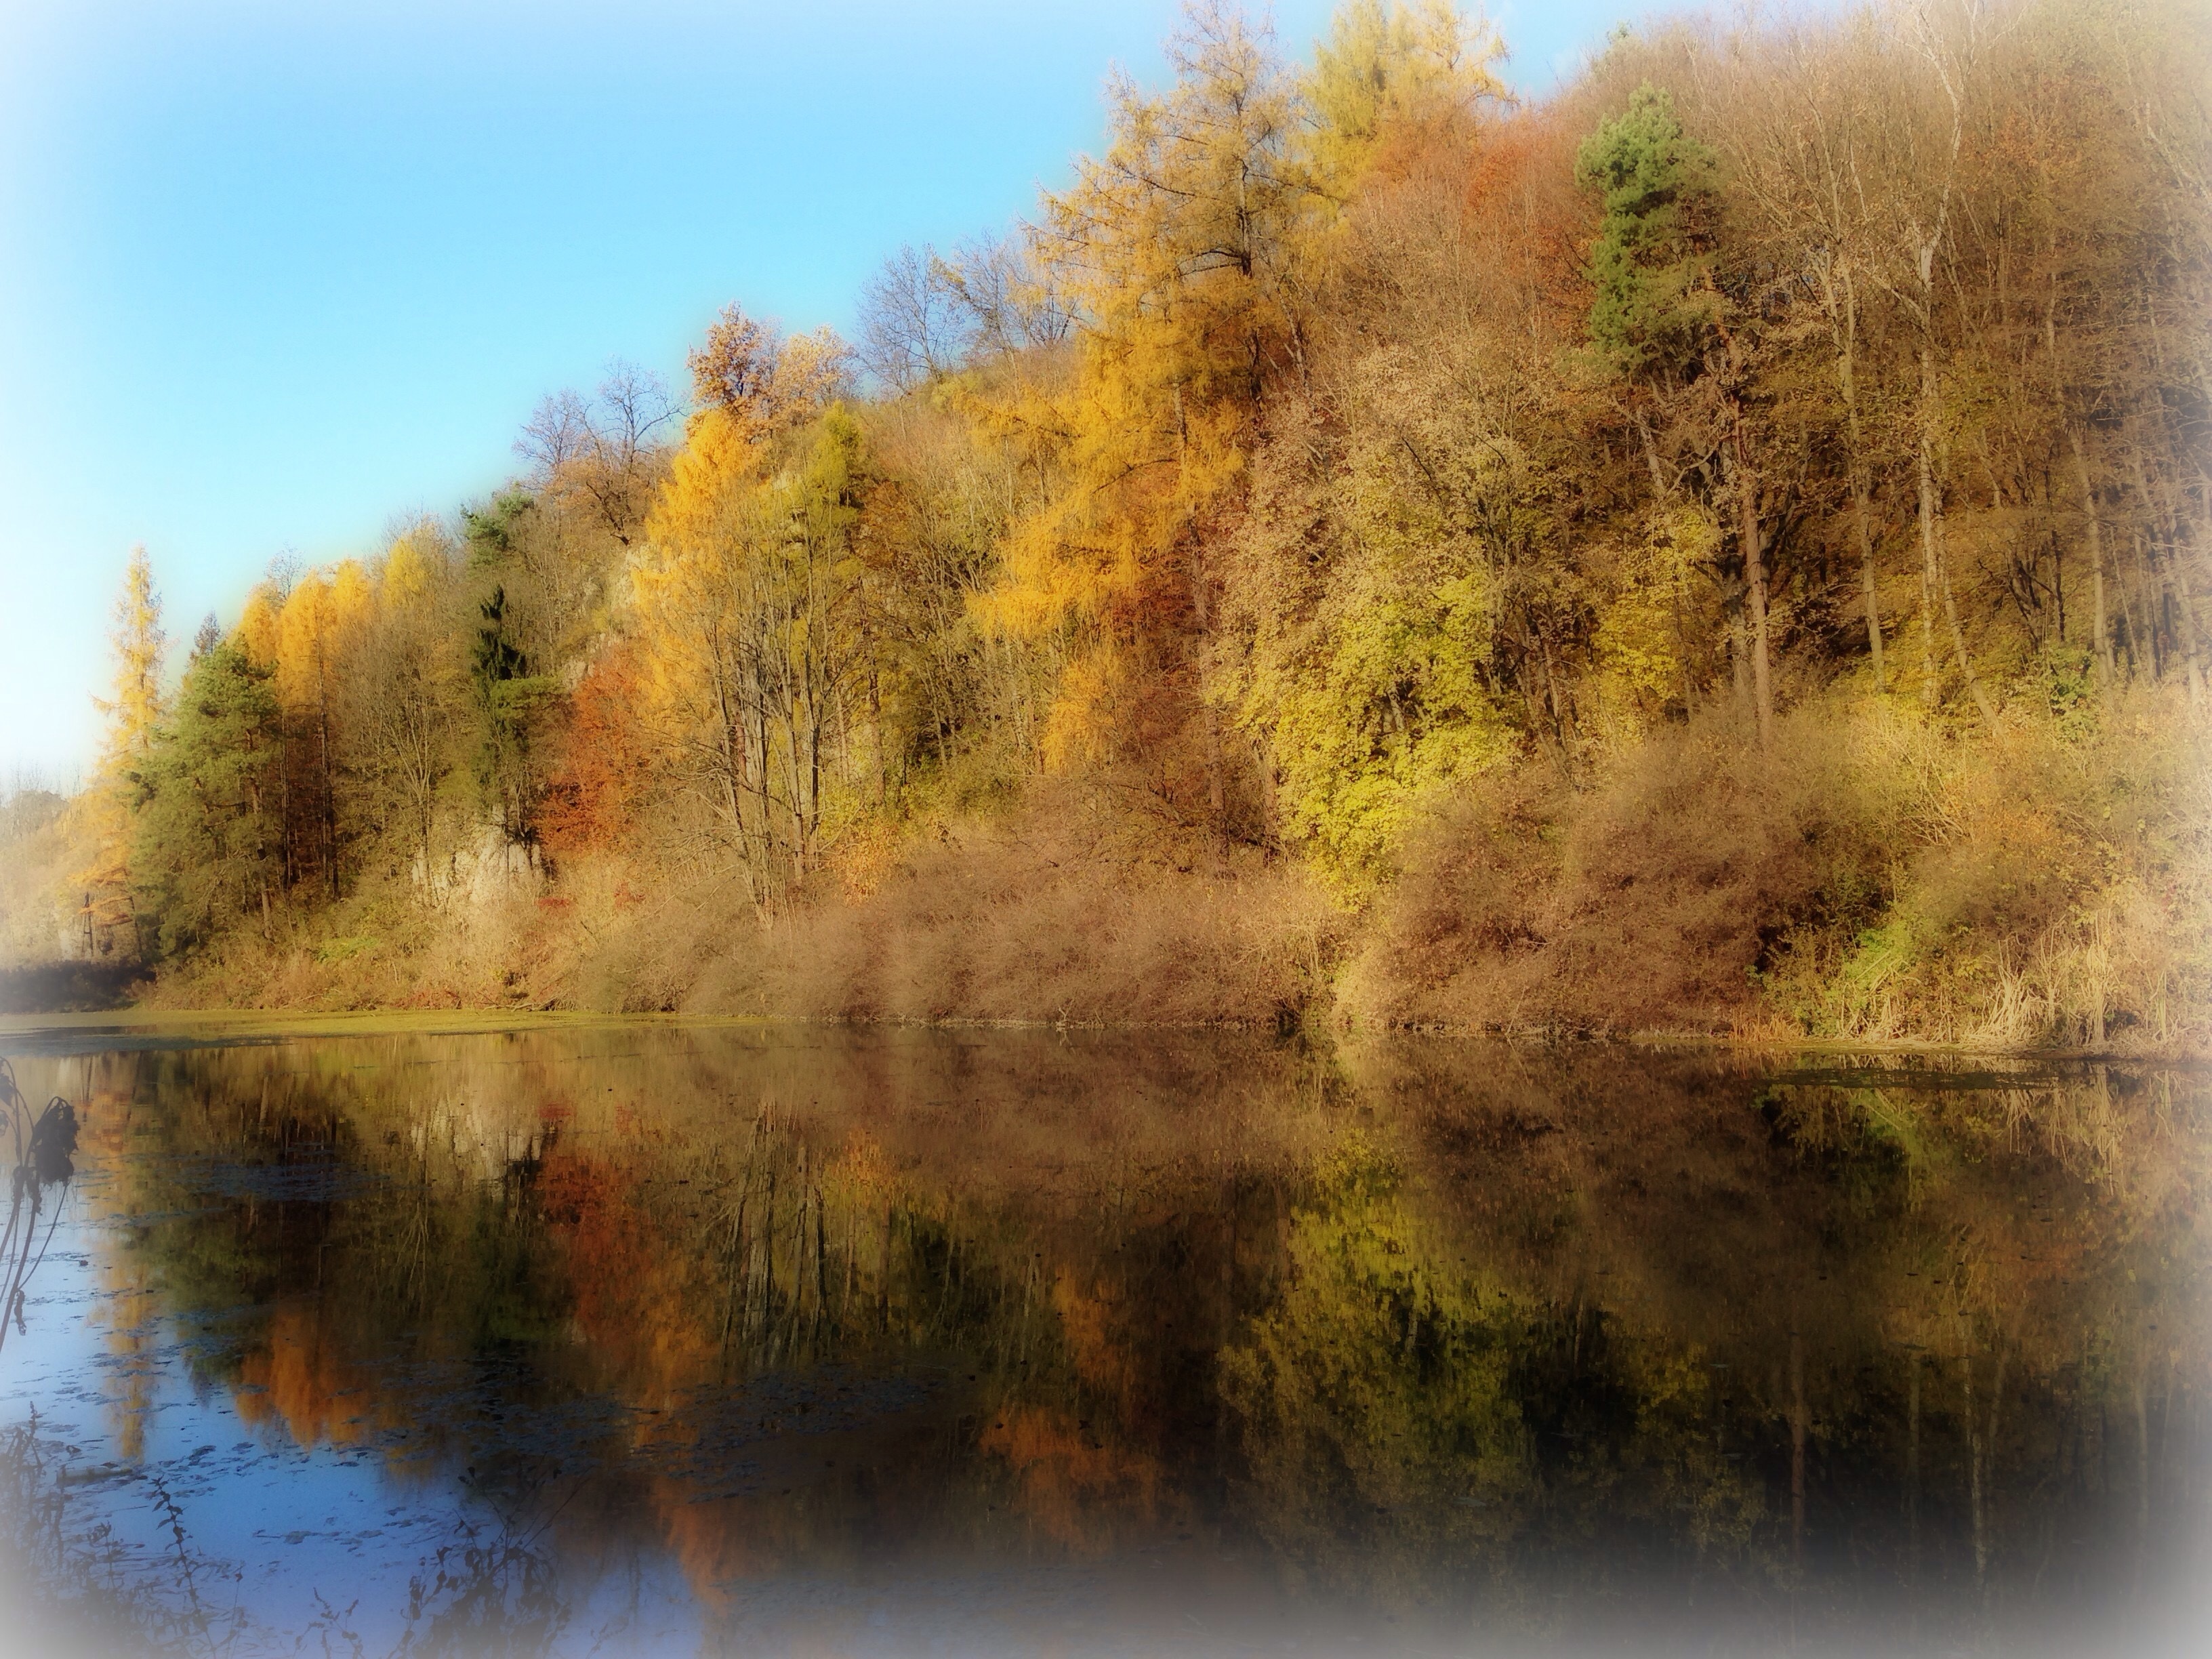
landscape, tree, water, nature, forest, grass, marsh, plant, mist, meadow, sunlight, morning, leaf, river, pond, evening, reflection, autumn, season, waterway, poland, wetland, woodland, habitat, pieskowa ska a castle, atmospheric phenomenon, woody plant